Ali Abdollahzadeh

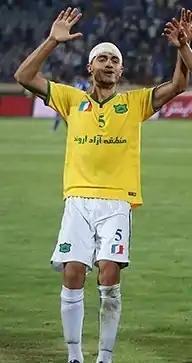
Abdollahzadeh playing for Sanat Naft

Ali Abdollahzadeh (born 4 January 1993) is an Iranian footballer who plays for Sanat Naft as a defender.